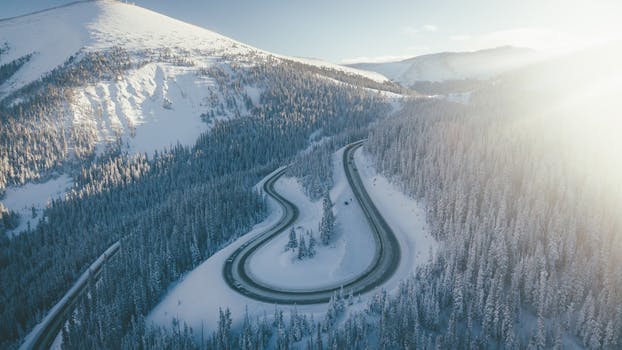
Label: No Watermark